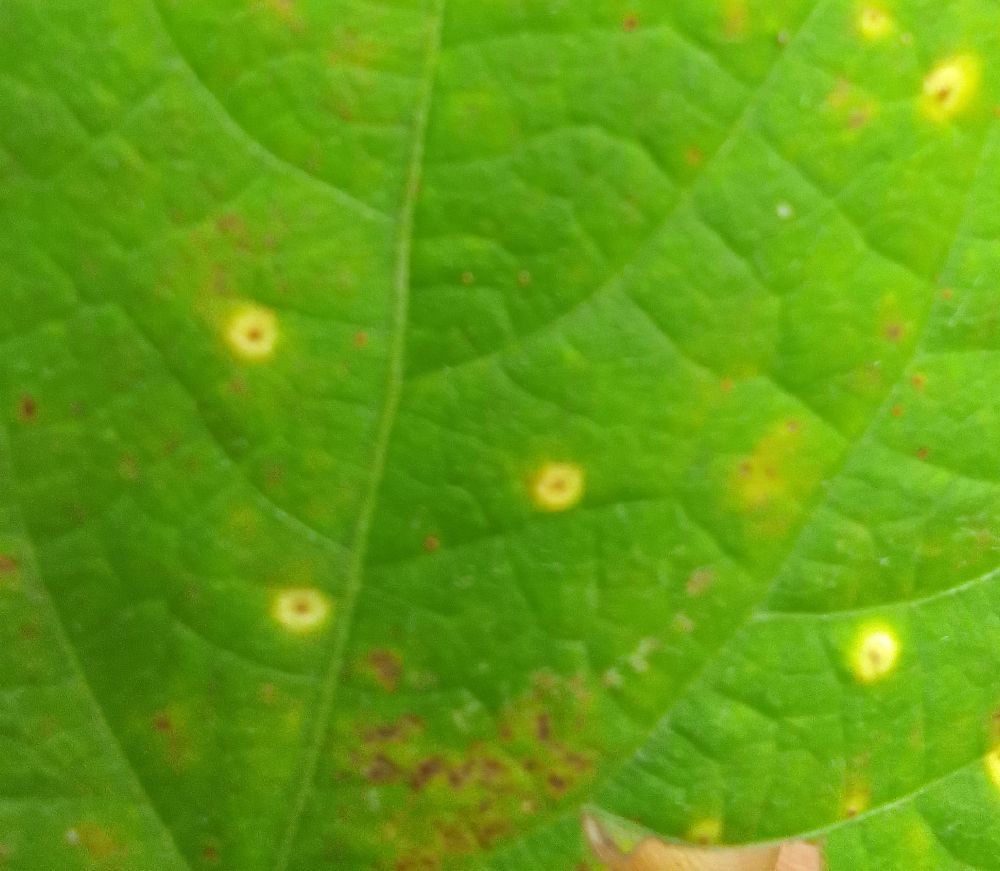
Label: rust